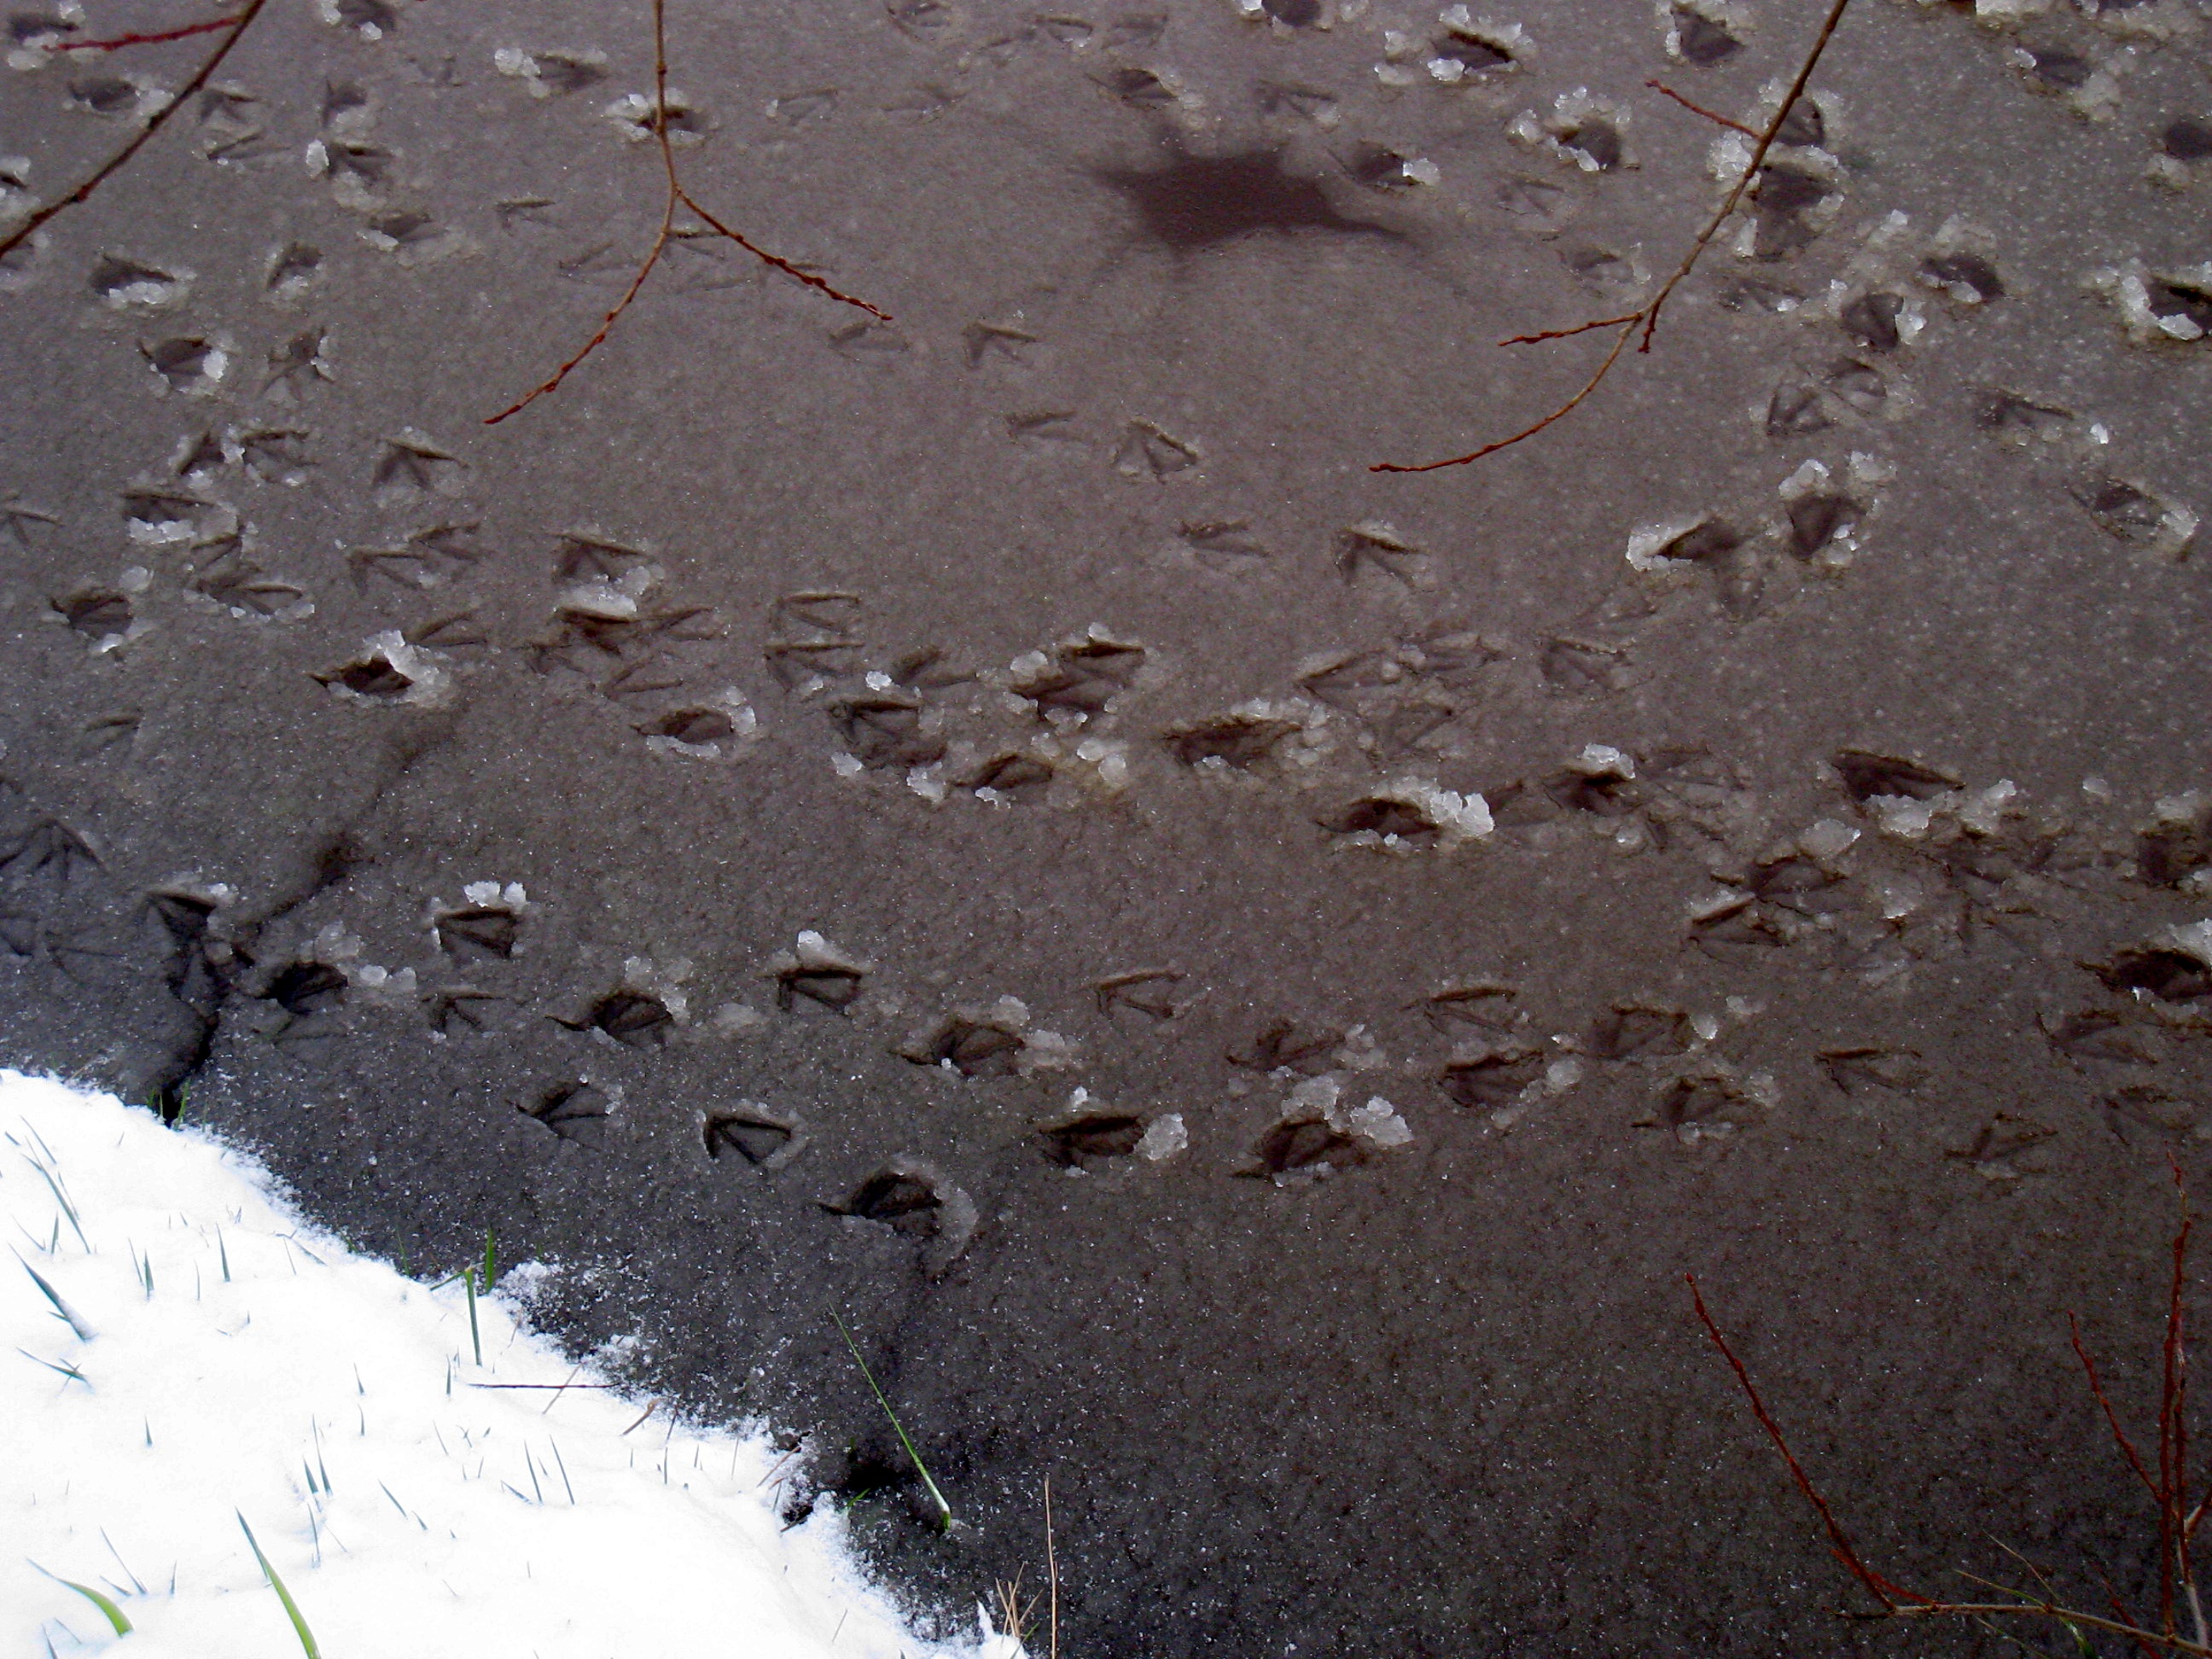
sand, snow, winter, texture, asphalt, ice, soil, tracks, duck, road surface